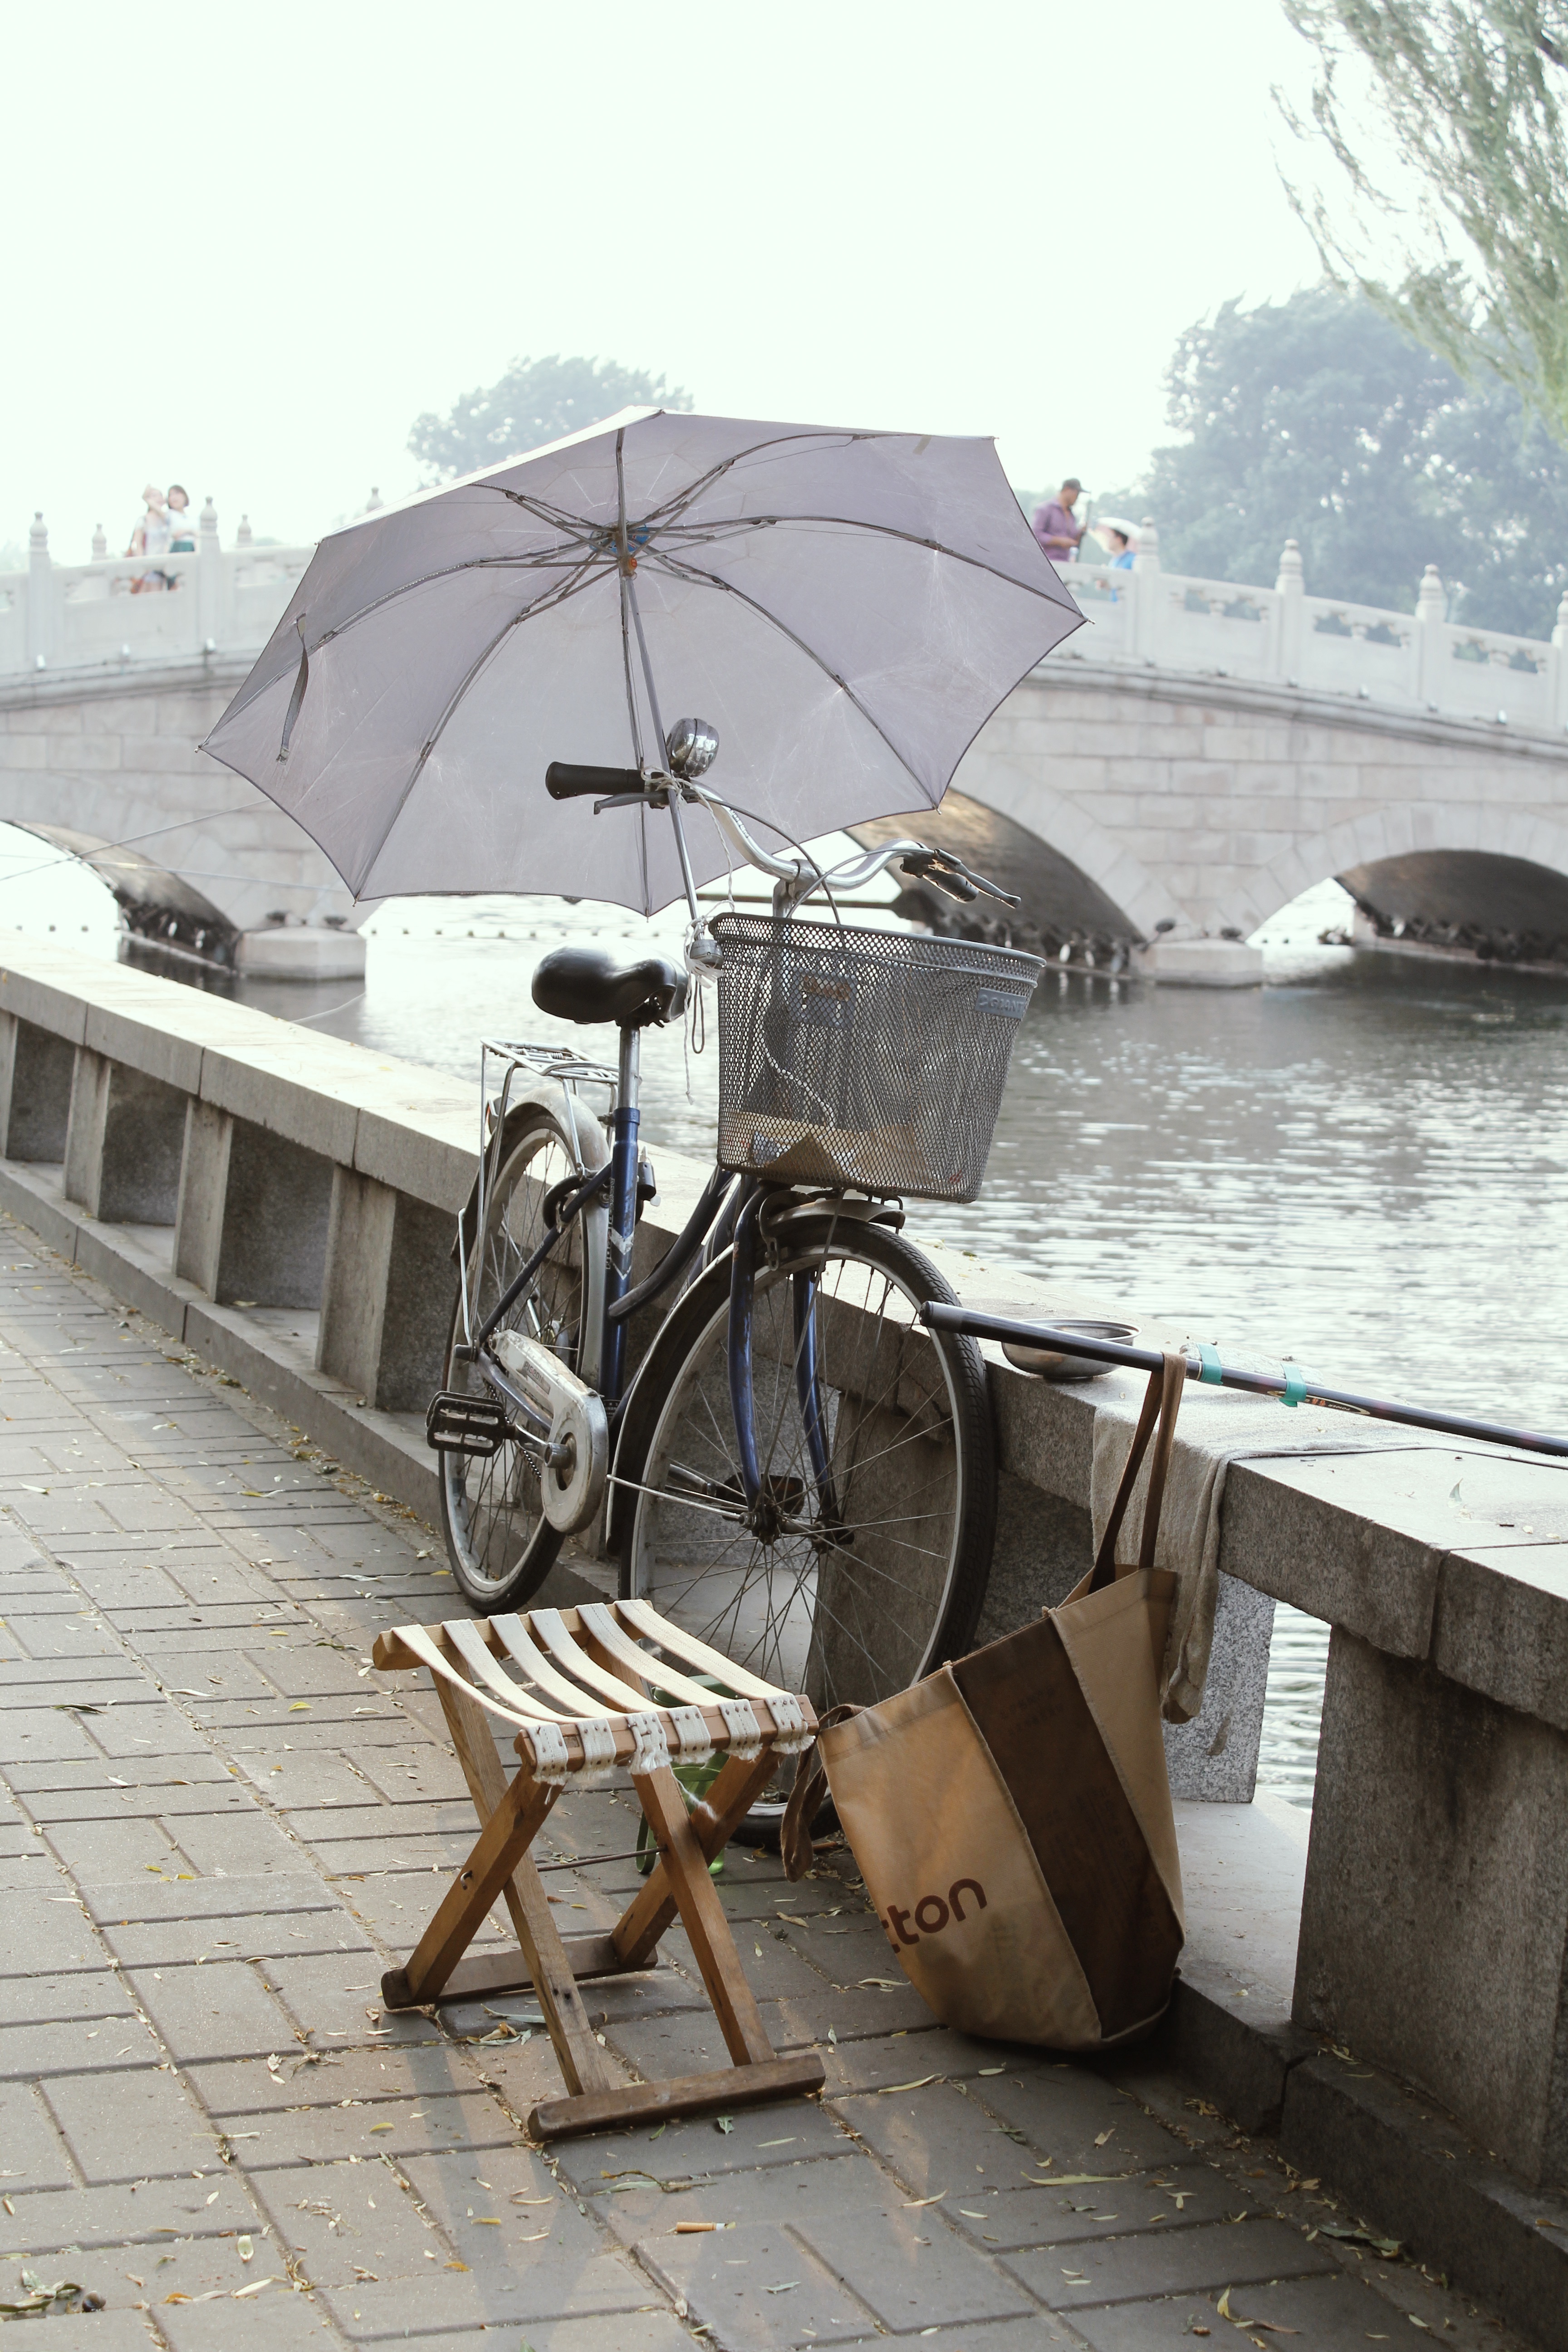
wind, cottage, umbrella